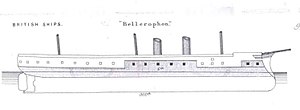
HMS Bellerophon (1865) / Konstruktionen
Det grå område er pansringen på Bellerophon, og fordi kanonerne var samlet midtskibs, kunne pansringen gøres kraftigere omkring de centrale områder: kanoner og vandlinje
Panserskibet HMS Bellerophon repræsenterede et teknologisk spring fremad i forhold til de eksisterende britiske panserskibe, der byggede på konstruktionen i HMS Warrior. Skibet var opkaldt efter den græske sagnhelt Bellerofon, og var det tredje af foreløbig fire skibe i Royal Navy med dette navn.